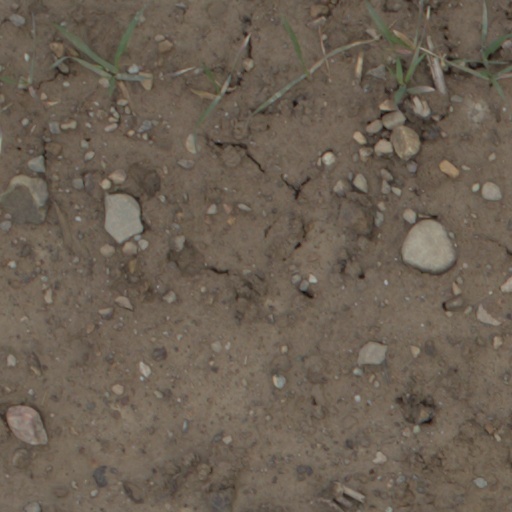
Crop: wheat